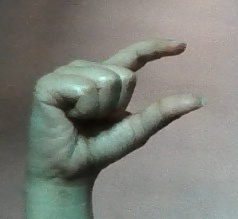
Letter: dal